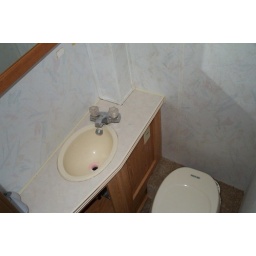
bathroom, sink, cabinet under sink, medicine cabinet with some storage, and toilet